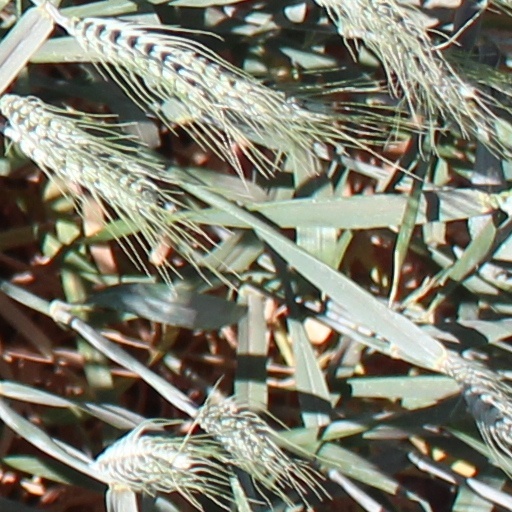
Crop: wheat